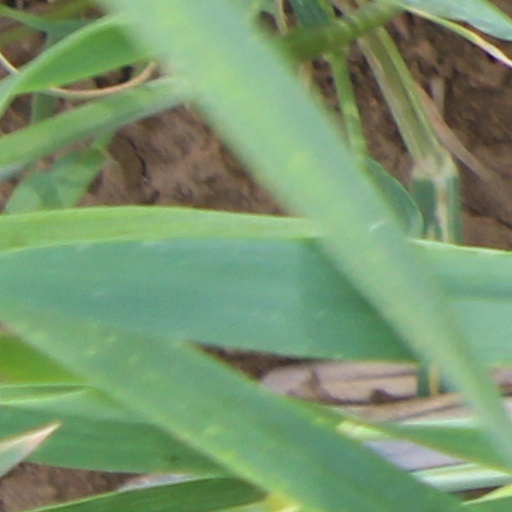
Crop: wheat